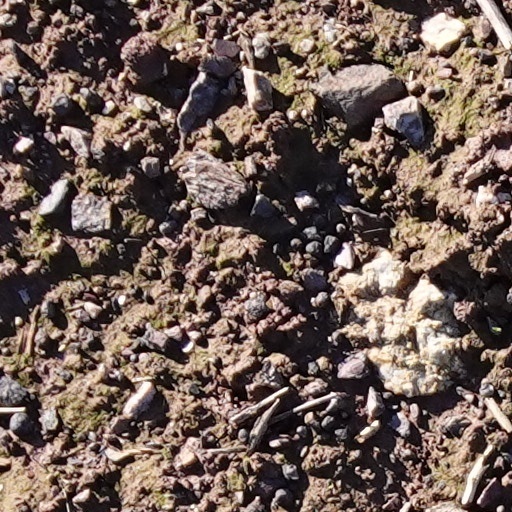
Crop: wheat